Alish Lambaranski

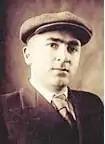

Alish Jamil oglu Lambaranski (Azeri: "Əliş Cəmil oğlu Ləmbəranski;" May 23, 1914 – May 1, 1999) was a Soviet and Azerbaijani statesman and mayor of Baku.